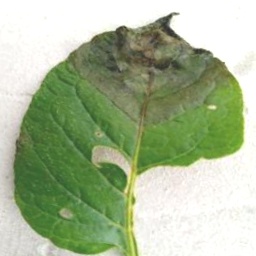
Etiqueta: Late Blight